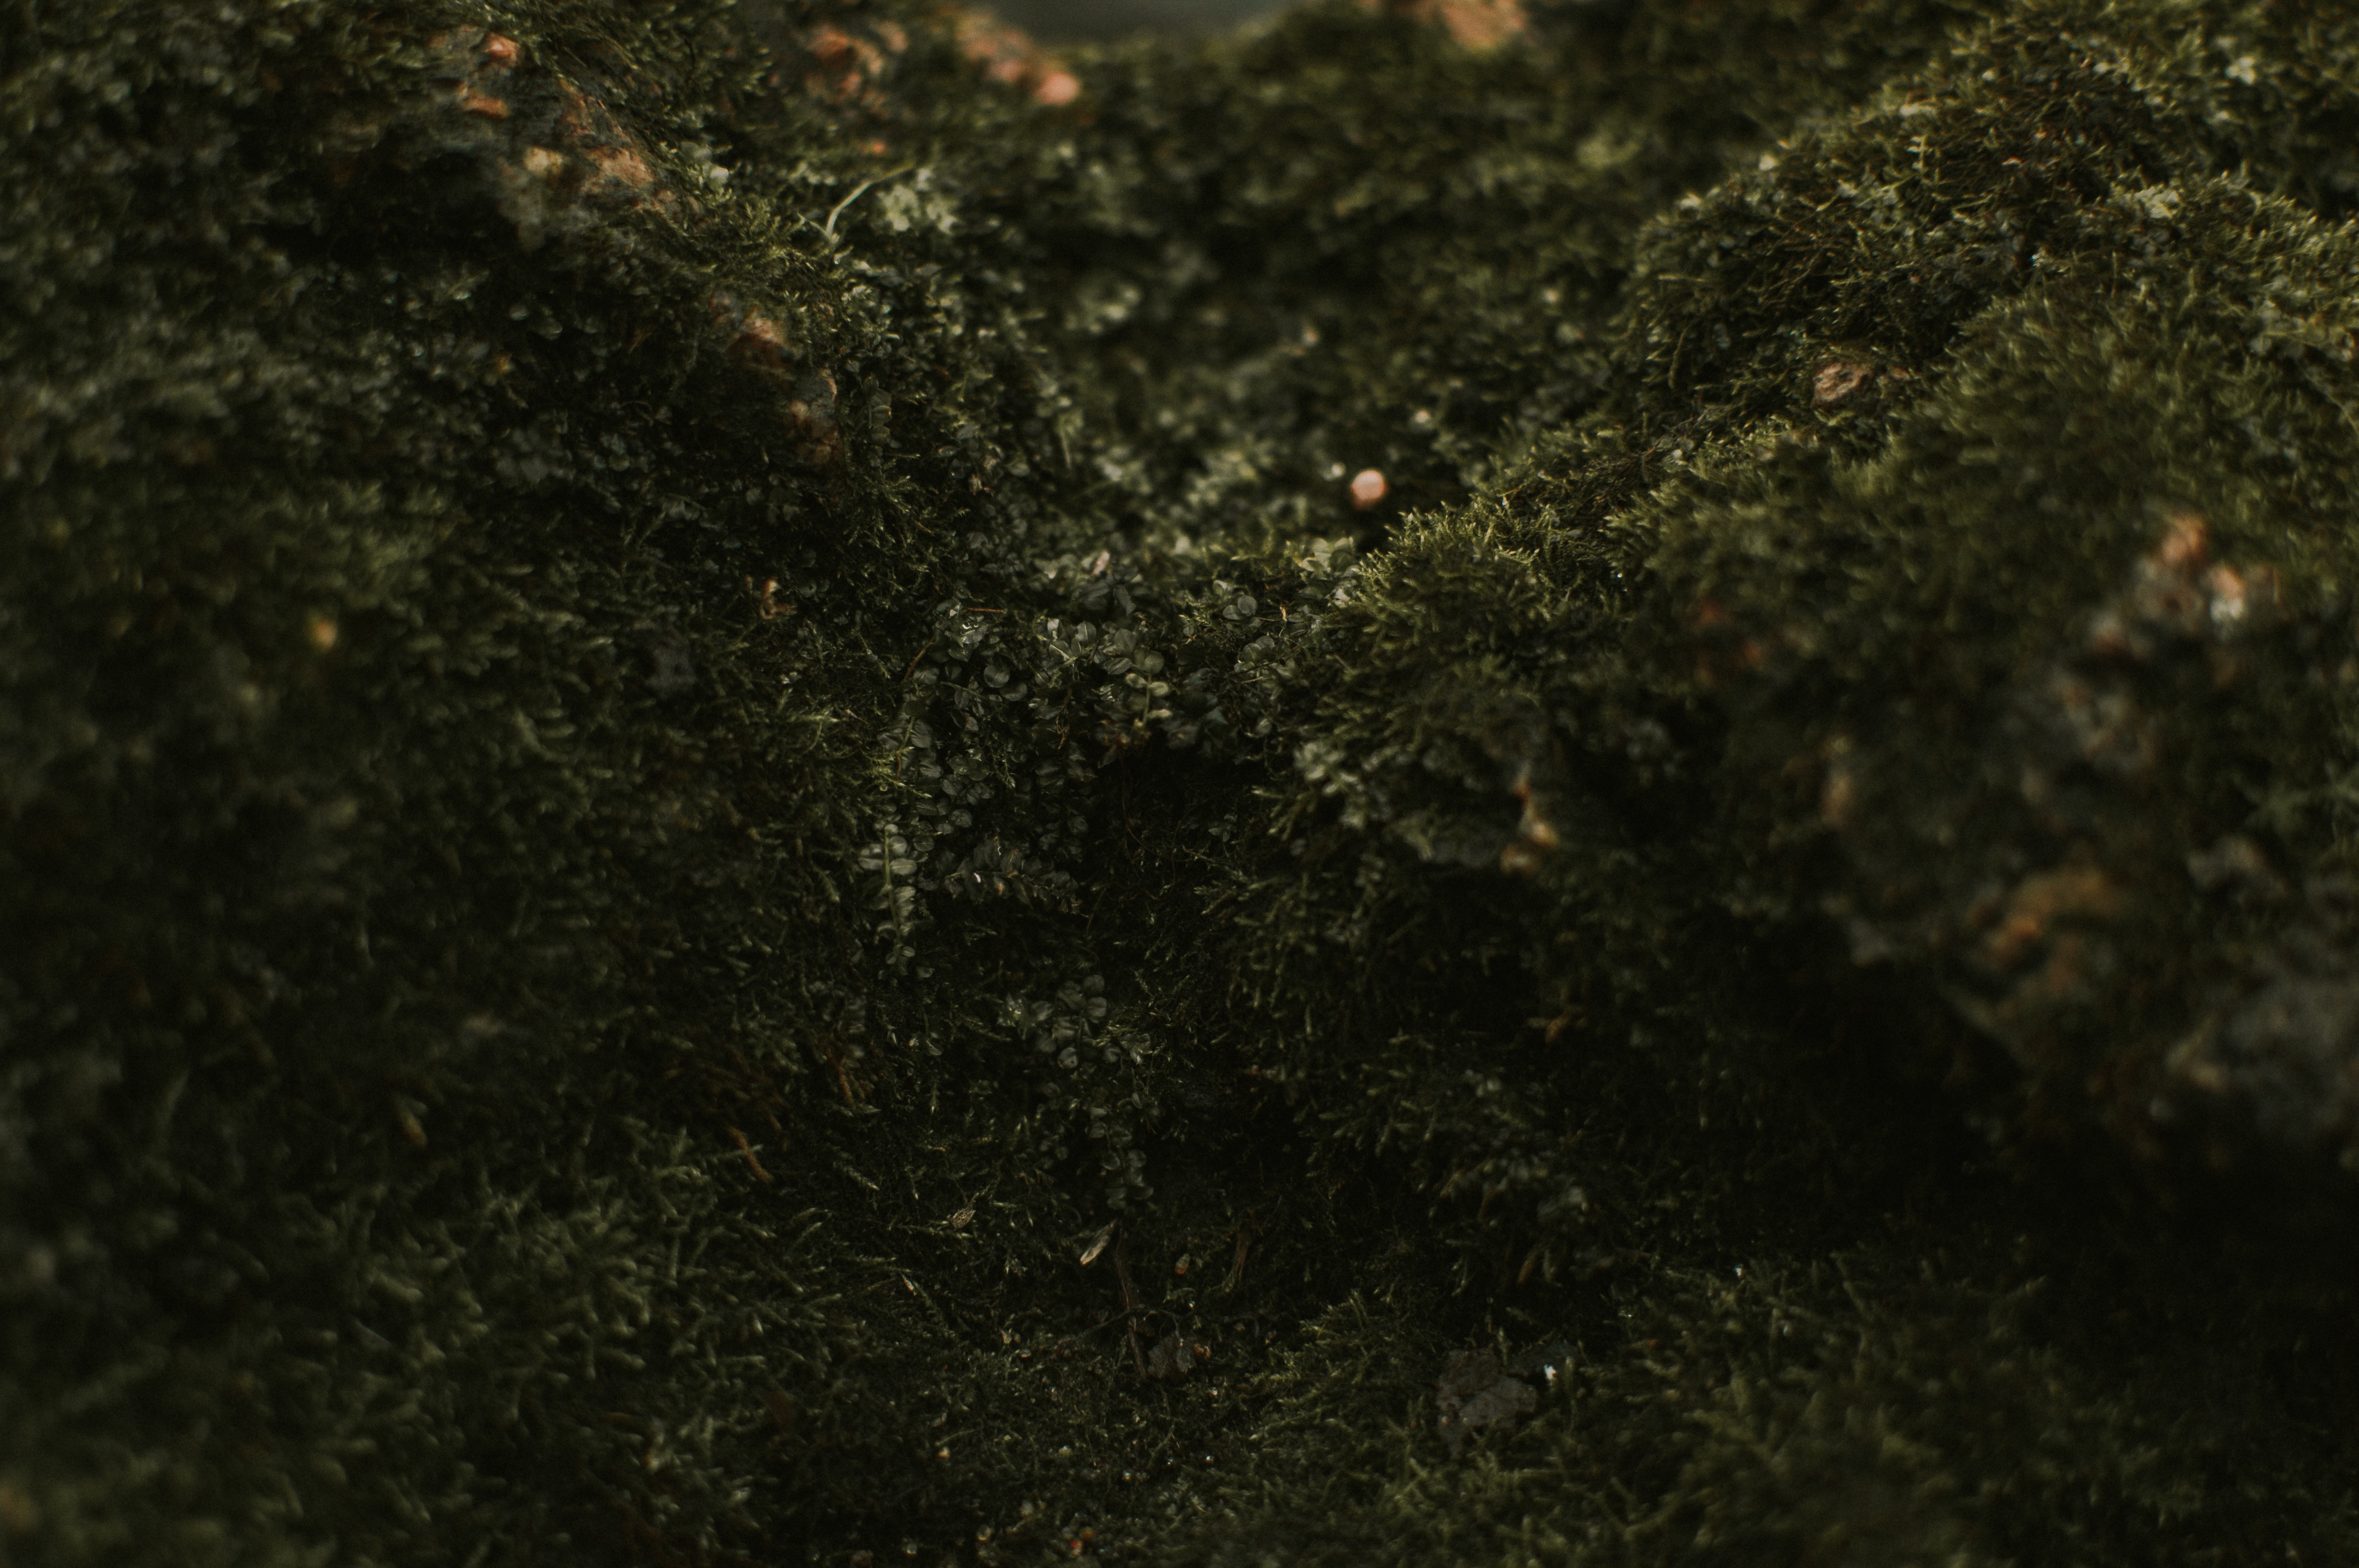
rock, sunlight, texture, leaf, asphalt, green, soil, darkness, black, material, macro photography